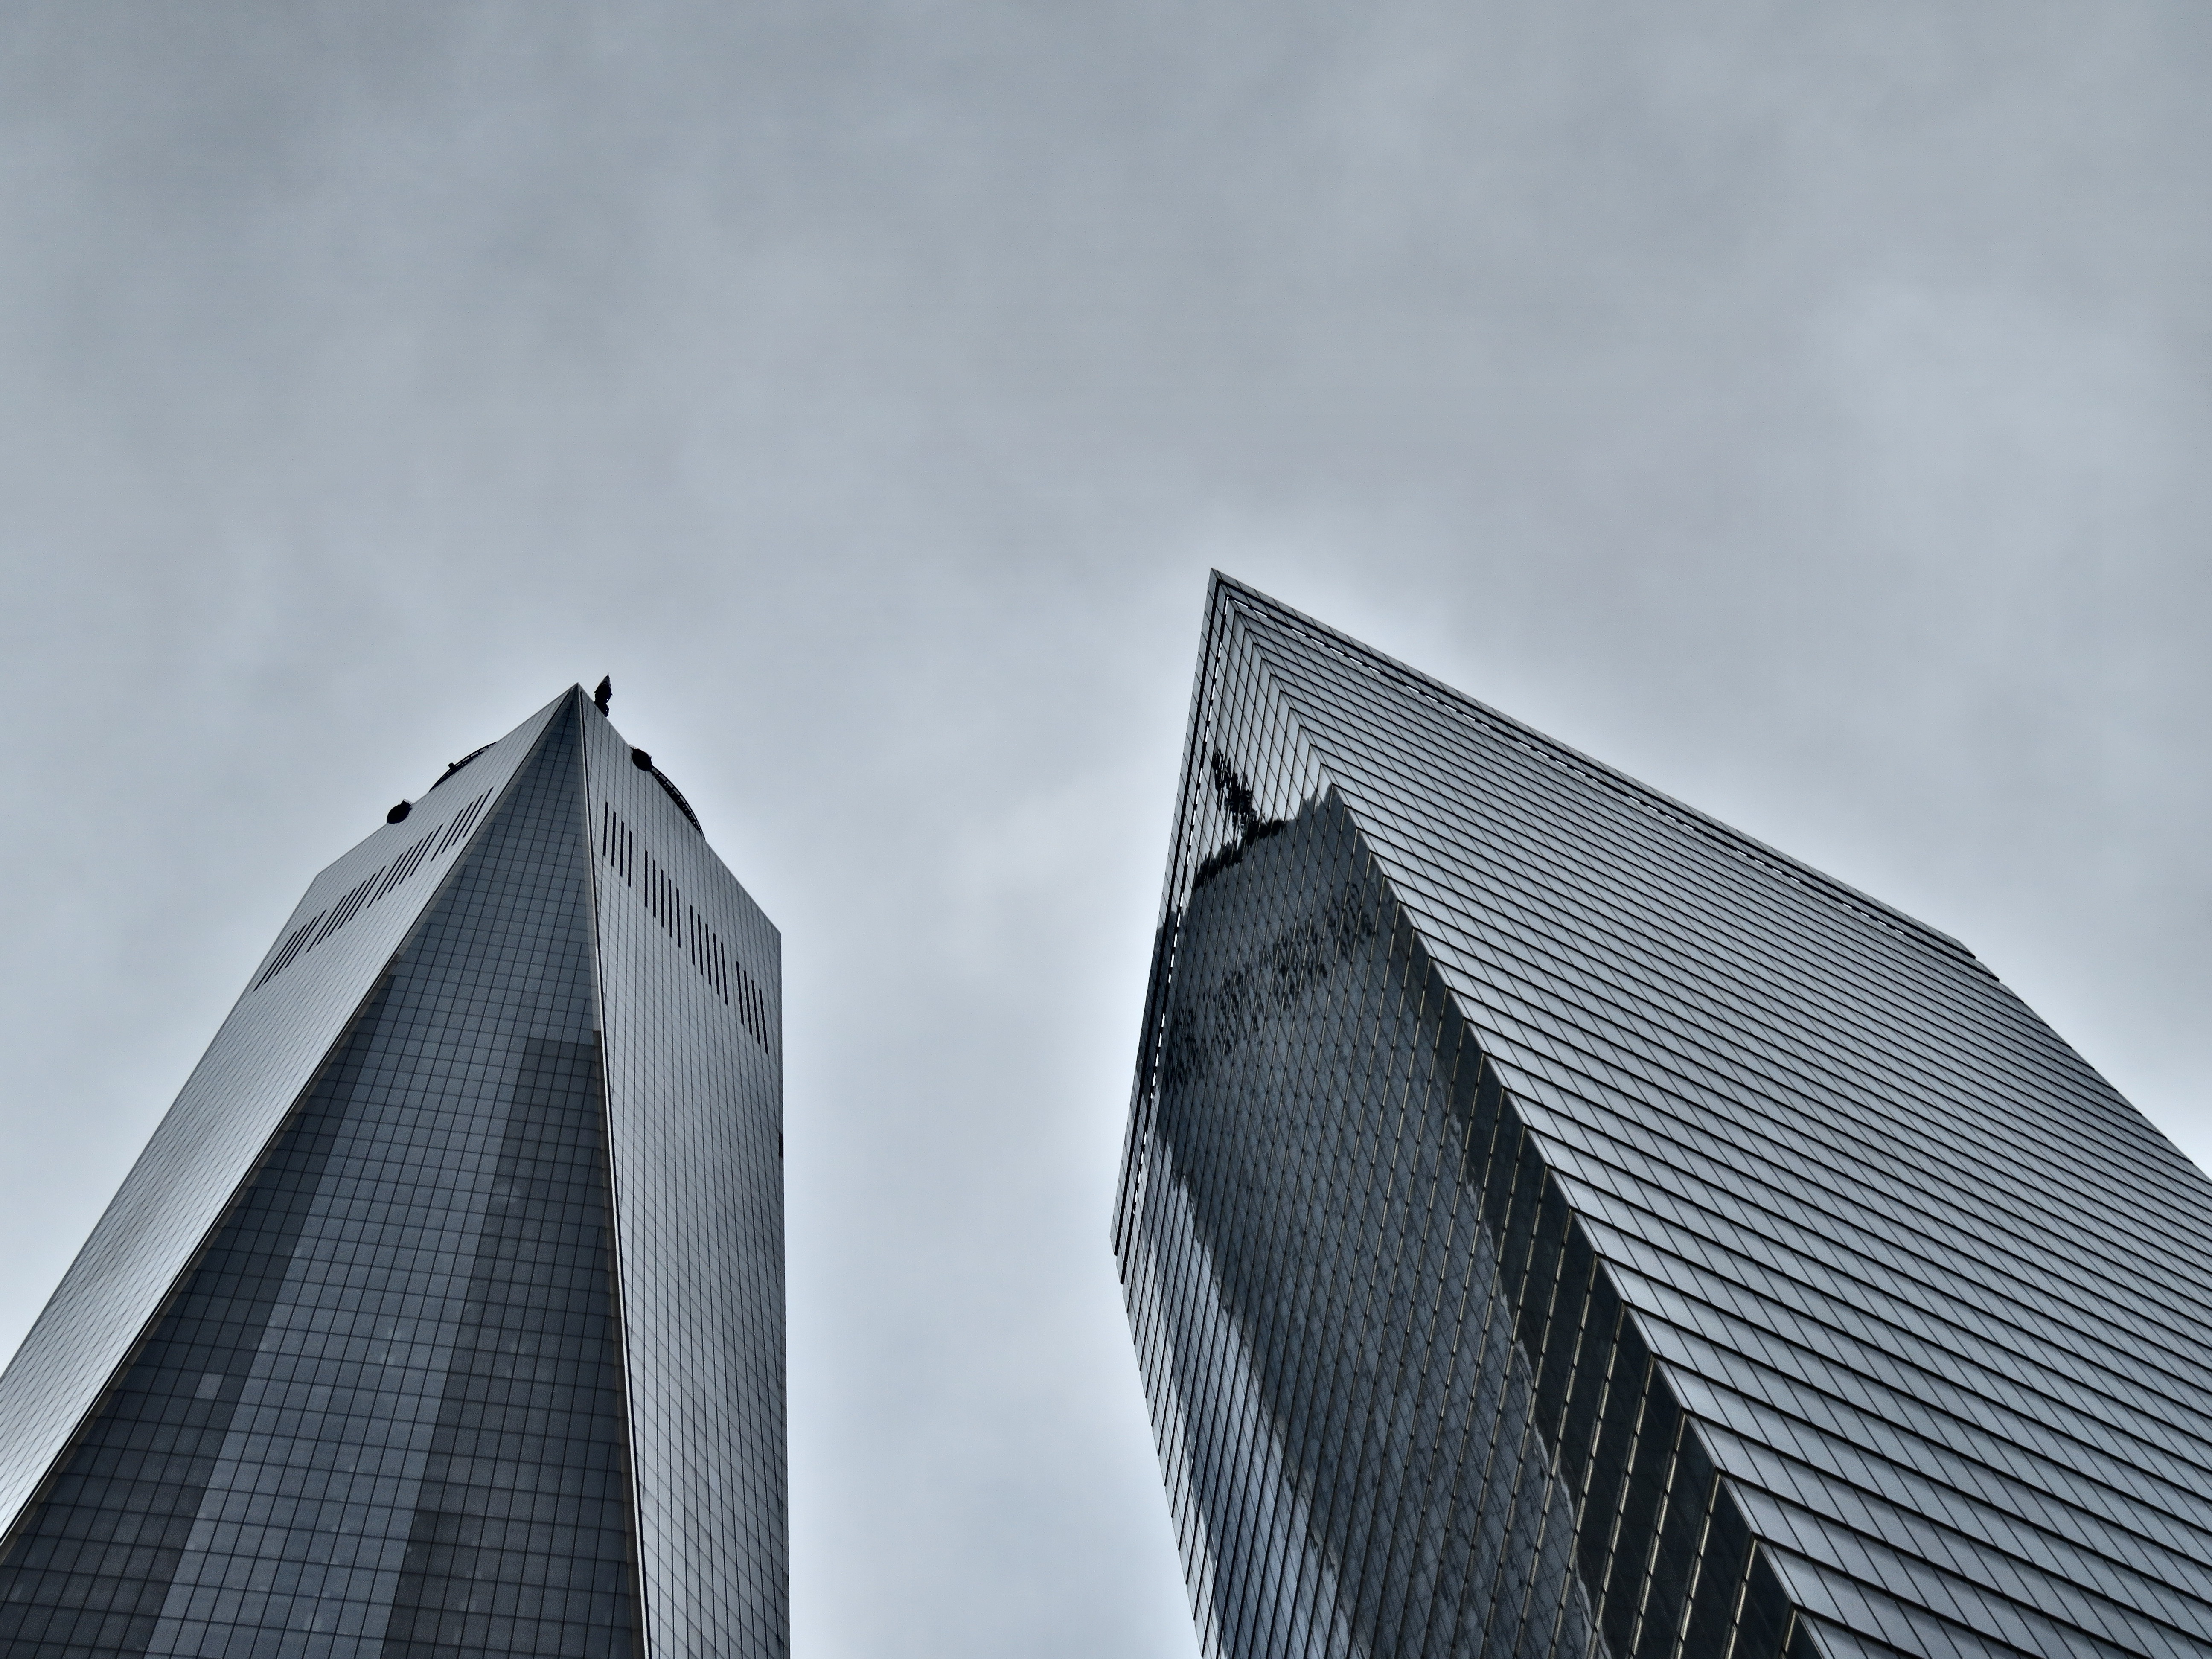
cloud, black and white, architecture, sky, photography, roof, building, skyscraper, manhattan, new york city, daytime, line, tower, nyc, america, landmark, facade, monochrome, tower block, united states, clouds, skyscrapers, ny, angle, metropolis, big apple, big city, urban area, monochrome photography